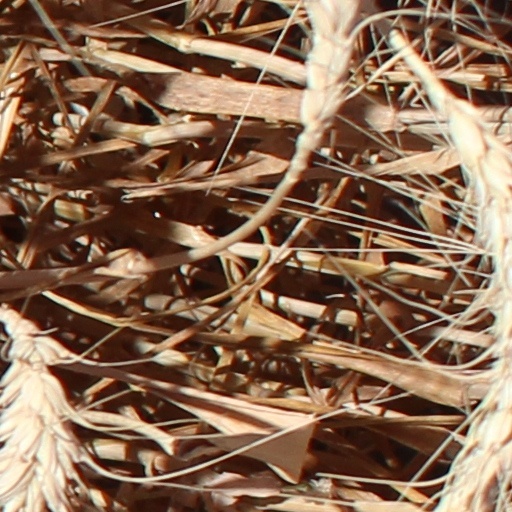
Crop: wheat